Žydrūnas Savickas

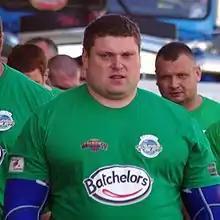
Savickas in June 2010

Žydrūnas Savickas (born July 15, 1975) is a Lithuanian former professional strongman and powerlifter. Throughout his career, he competed in and won 84 international competitions, including four World's Strongest Man titles, two IFSA Strongman World Championship's, a Fortissimus title, and a record eight Arnold Strongman Classic titles; a competition revered for its focus on testing static, brute strength.